Roads Hotel

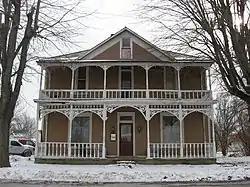
Roads Hotel, January 2011

Roads Hotel is a historic hotel building located at Atlanta, Hamilton County, Indiana. It was built in 1893, and is a two-story, rectangular, Queen Anne style frame building. It measures approximately 36 feet wide by 60 feet deep and features a two-story front porch and cross gable. The porch features a jigsaw cross gable braces and ornate porch turnings and braces. It remained in use as a hotel until the 1920s and later converted to apartments.